Flat Earth

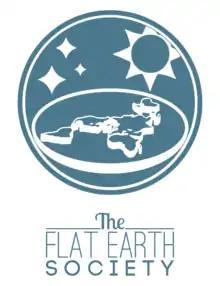
Logo of the Flat Earth Society

In the modern era, the pseudoscientific belief in a flat Earth originated with the English writer Samuel Rowbotham with the 1849 pamphlet "Zetetic Astronomy". Lady Elizabeth Blount established the Universal Zetetic Society in 1893, which published journals. In 1956, Samuel Shenton set up the International Flat Earth Research Society, better known as the "Flat Earth Society" in Dover, England, as a direct descendant of the Universal Zetetic Society.